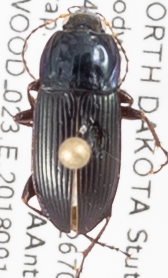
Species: Poecilus lucublandus
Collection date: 2018-09-18
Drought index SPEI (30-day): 0.646
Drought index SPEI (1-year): -0.004
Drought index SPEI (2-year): -0.46